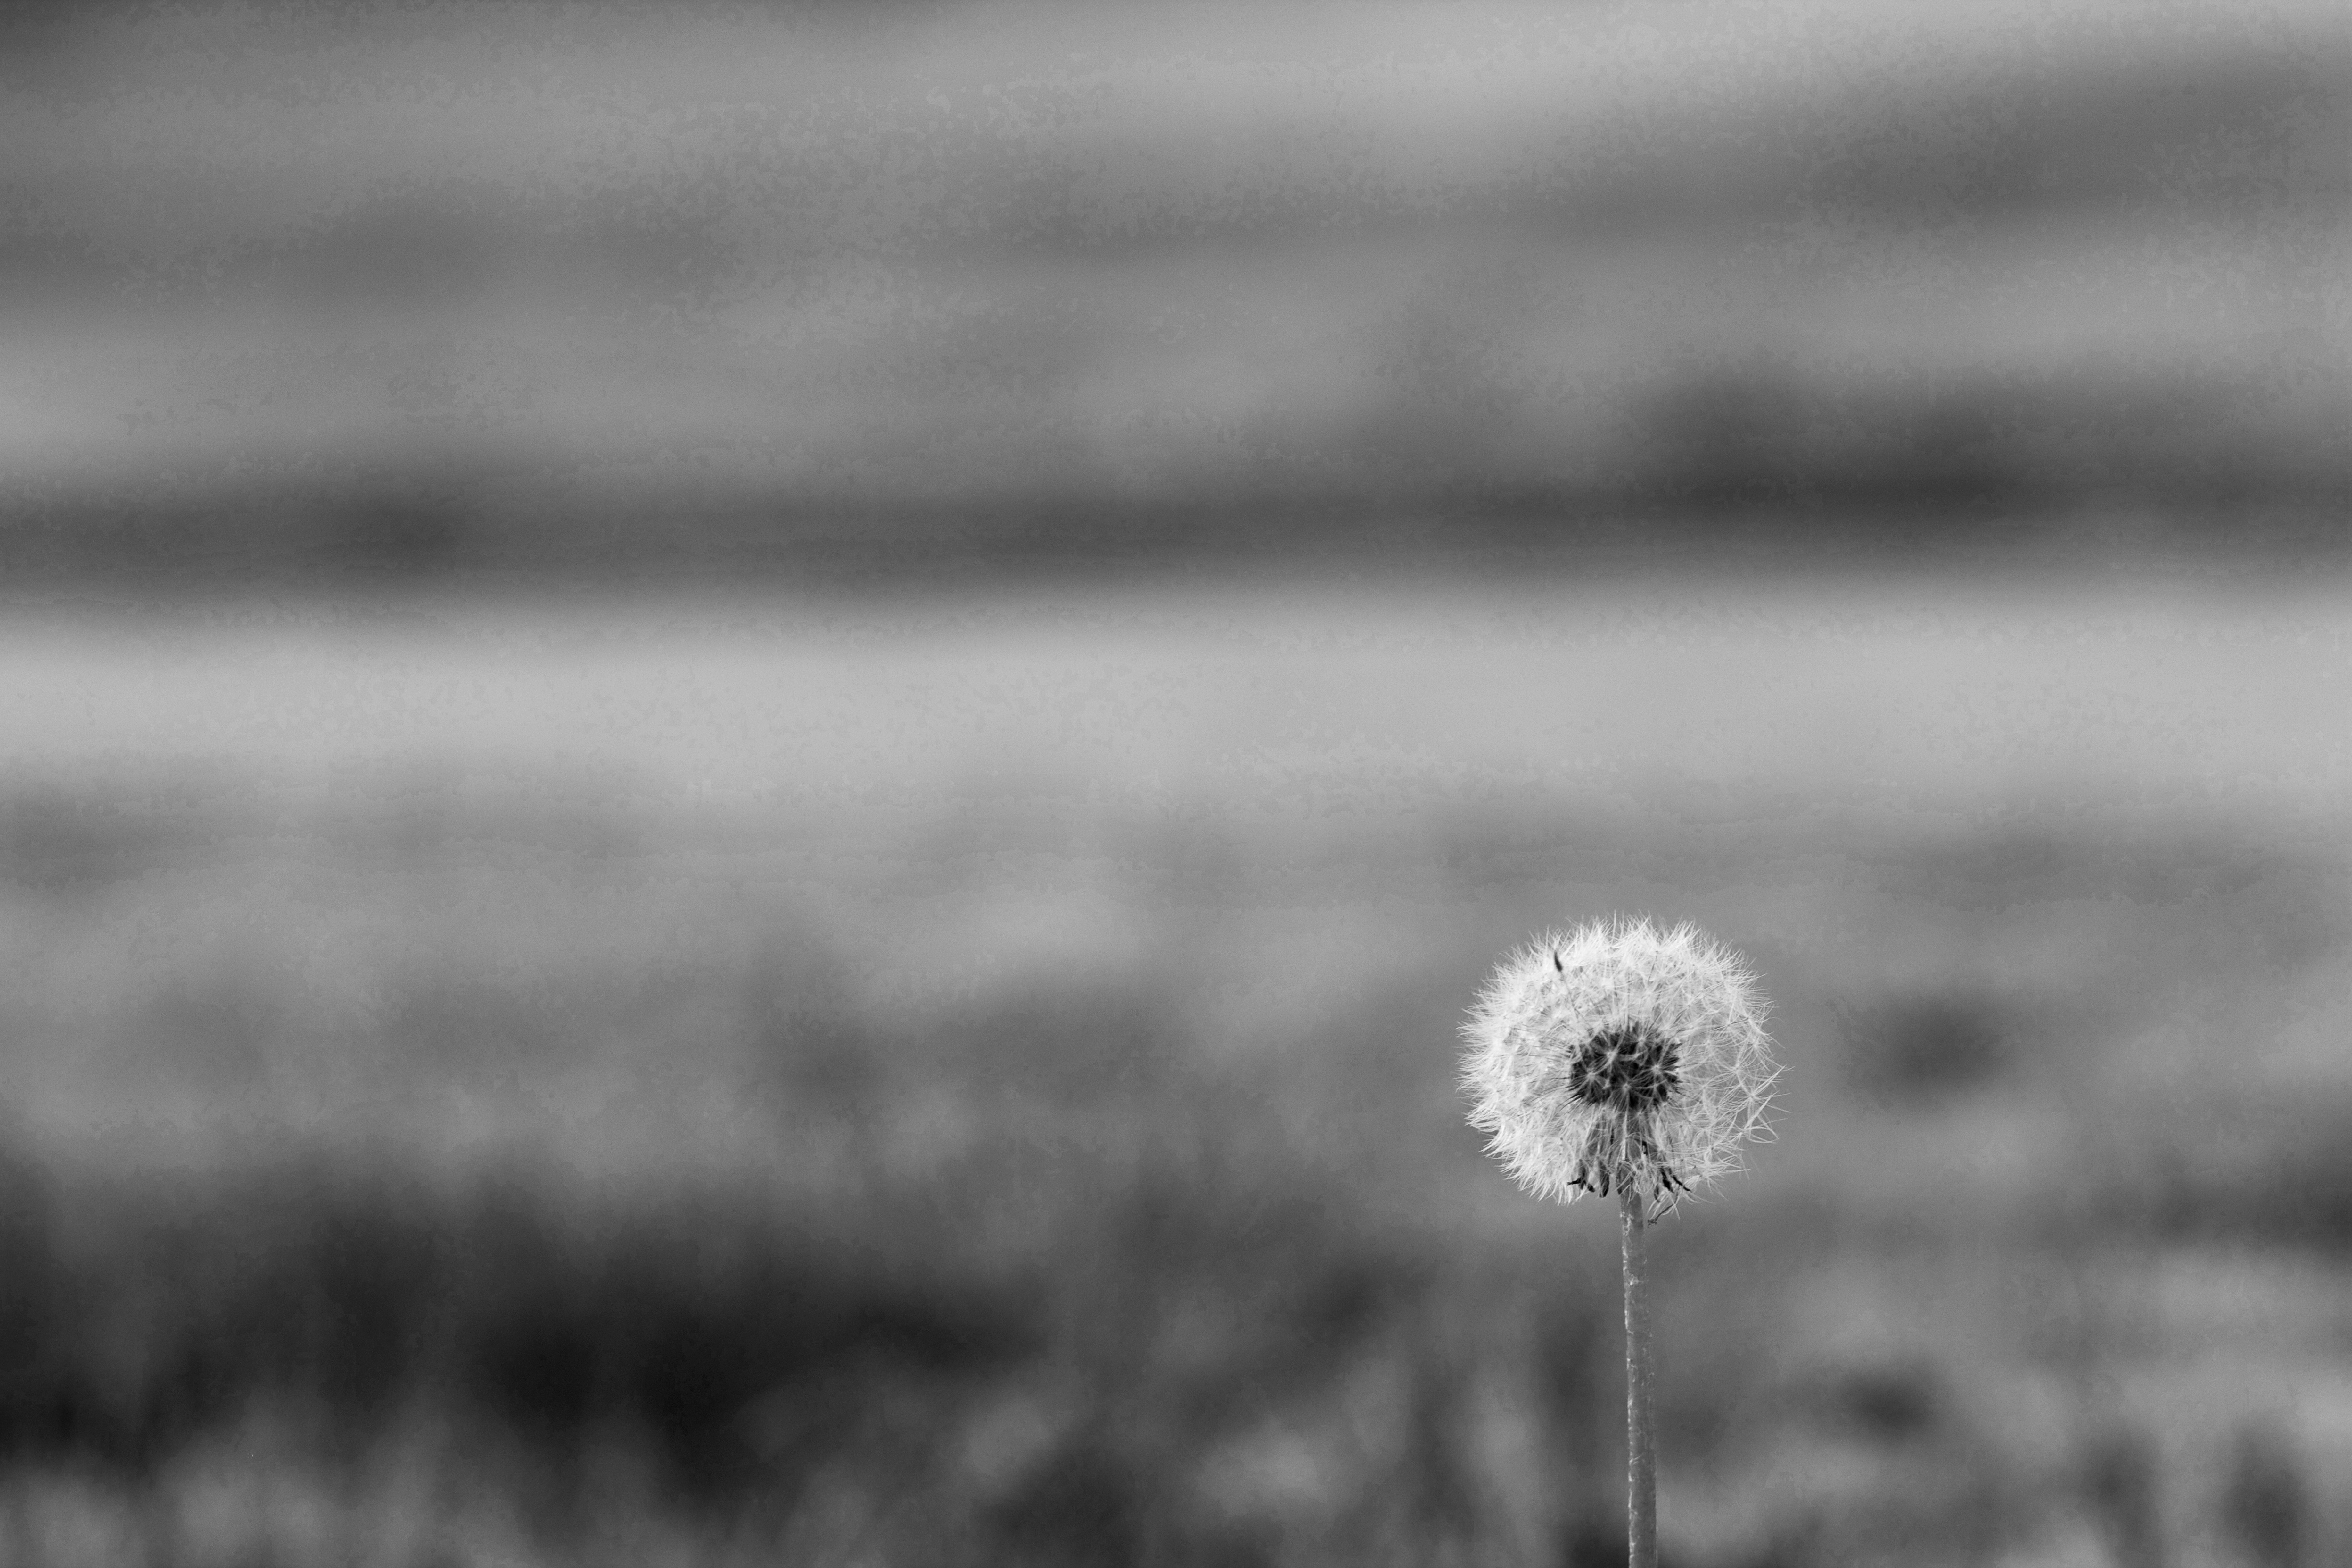
nature, grass, cloud, black and white, plant, white, field, photography, dandelion, sunlight, flower, monochrome, close up, macro photography, monochrome photography, grass family, plant stem